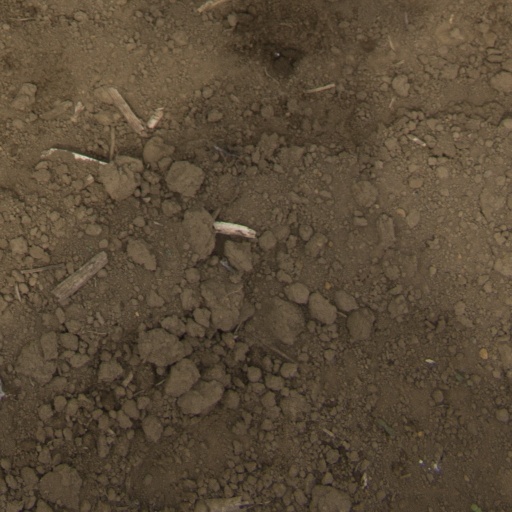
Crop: Jerusalem artichoke